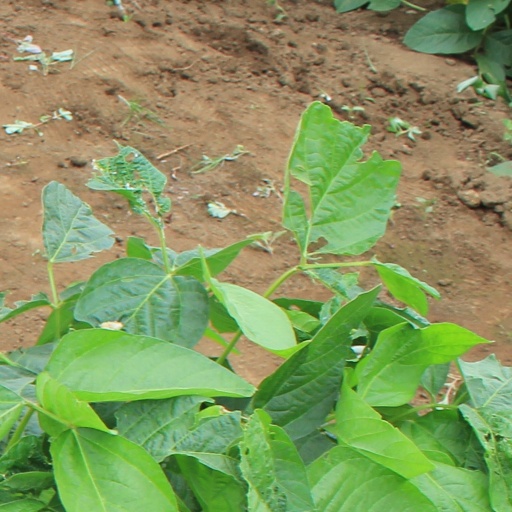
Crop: soybean